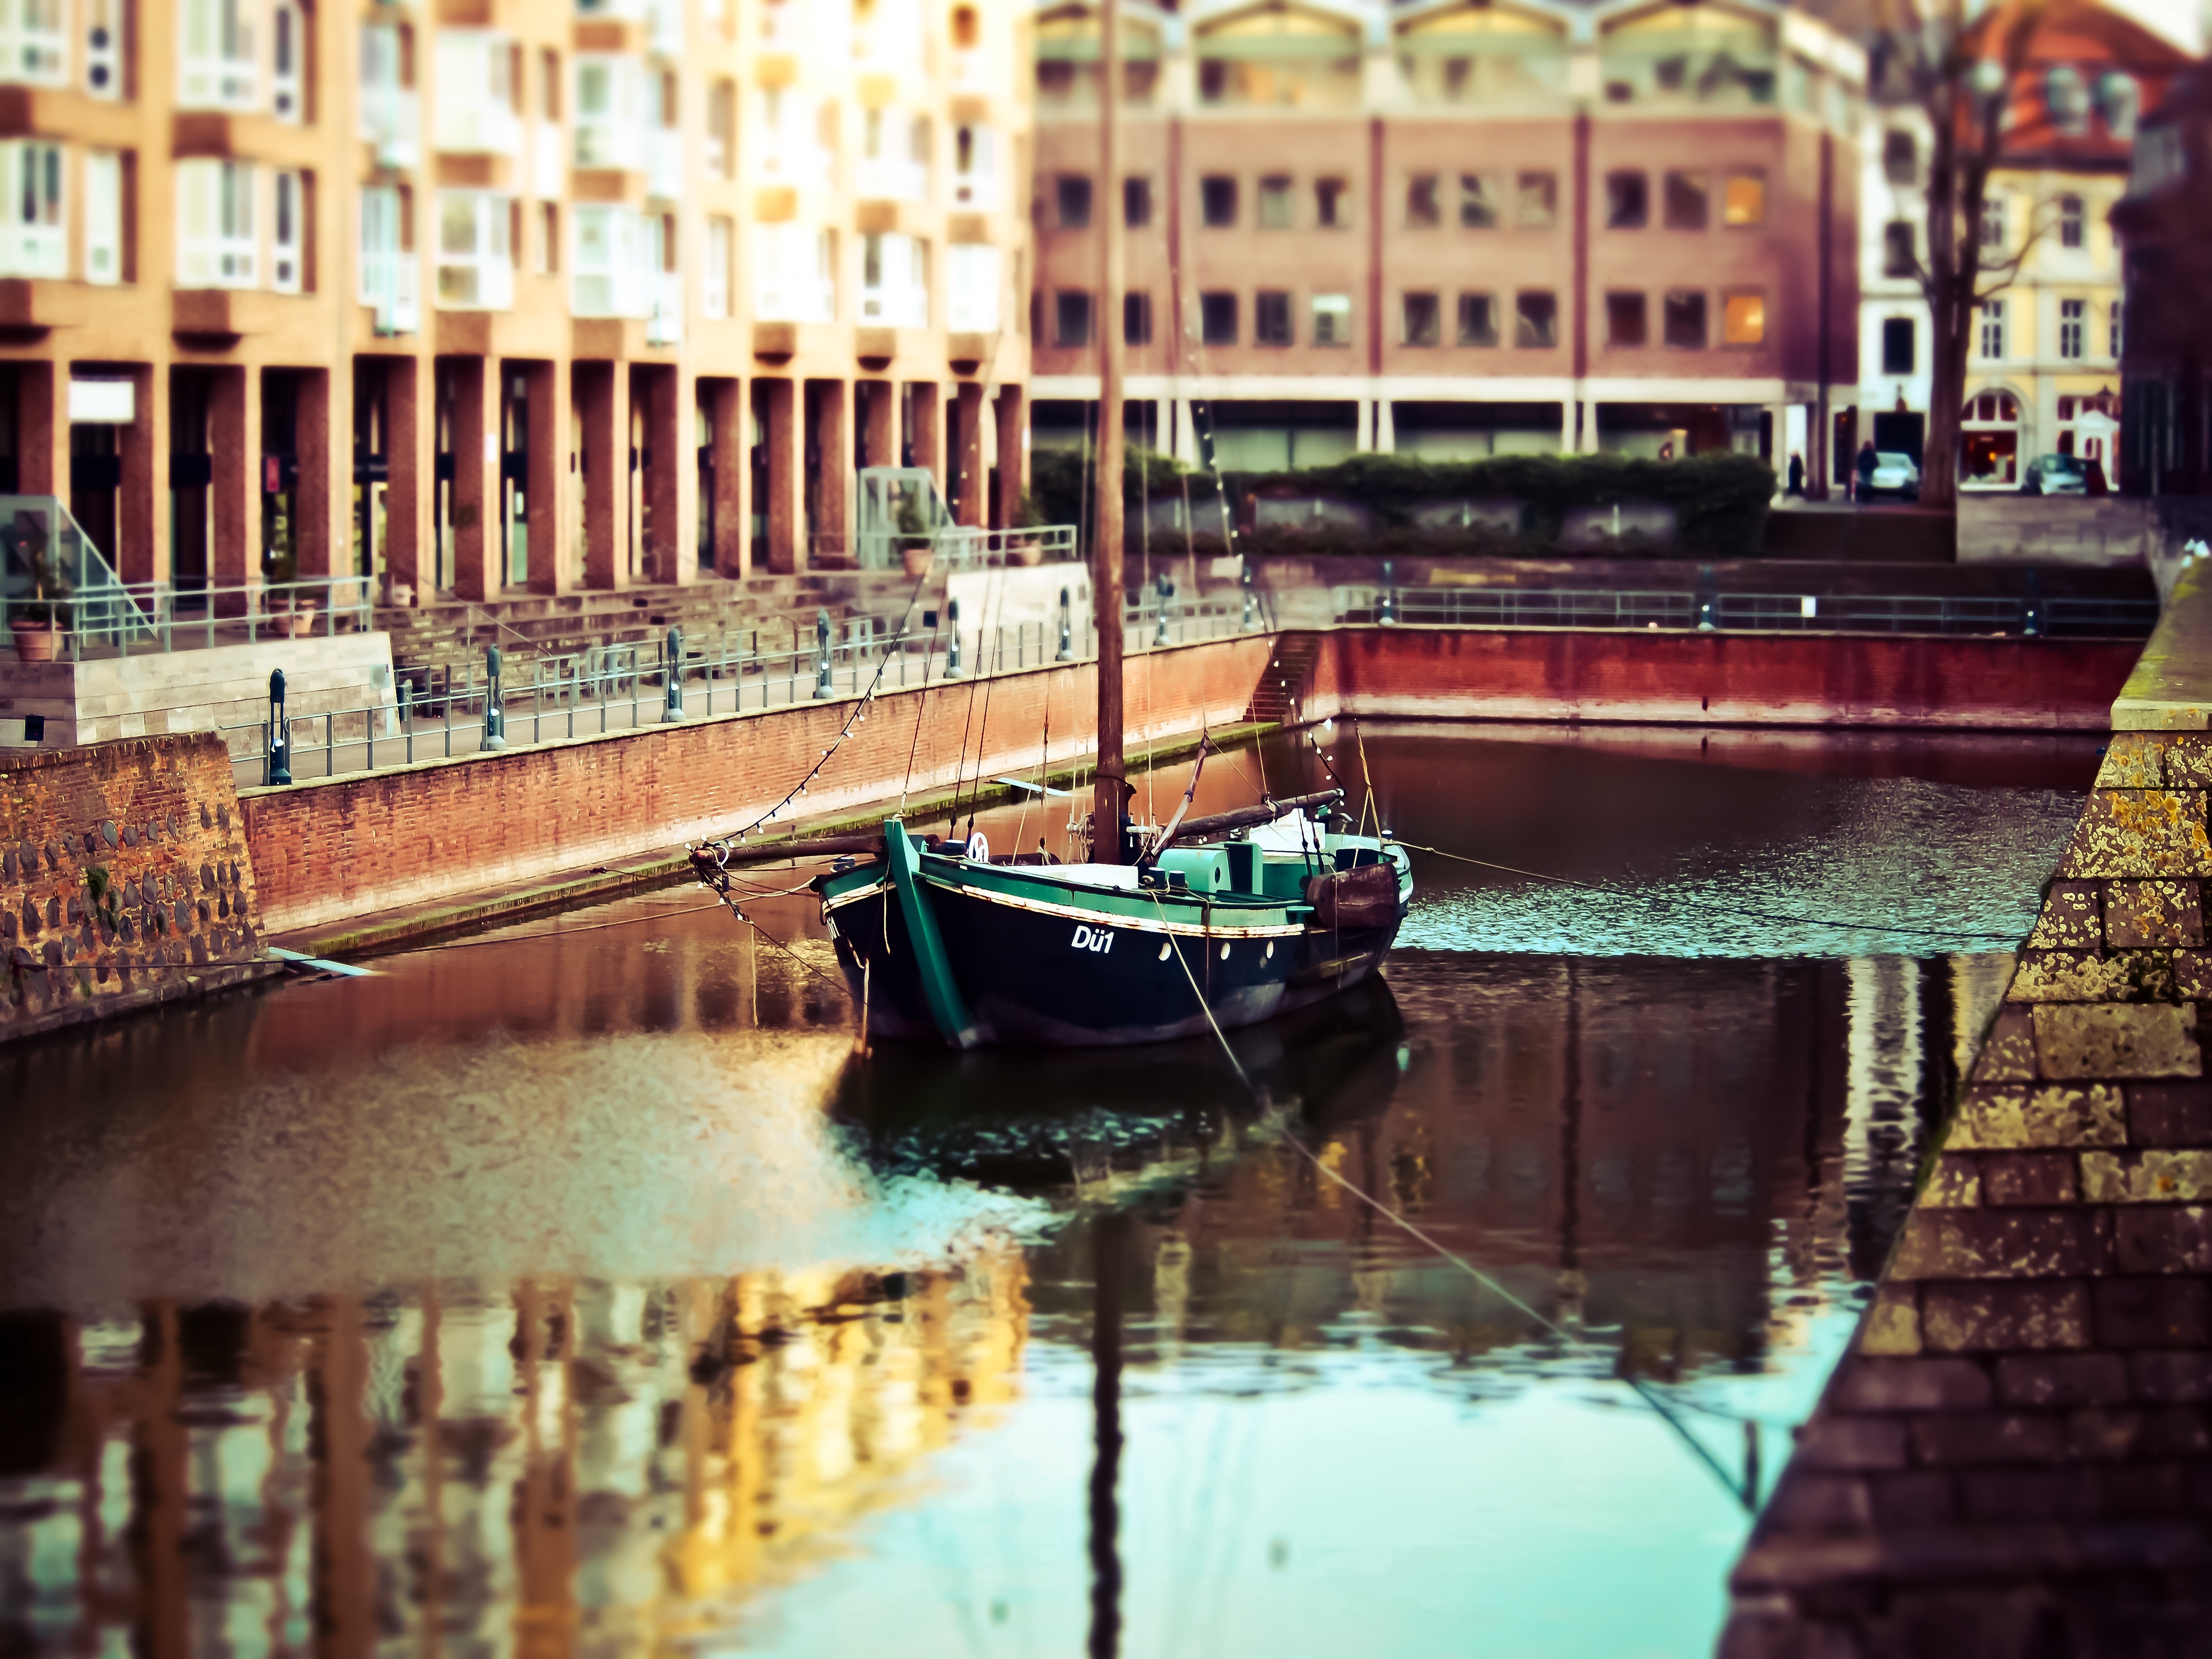
water, boat, canal, ship, evening, reflection, vehicle, port, waterway, old ship, fishing boat, boats, historically, dusseldorf, harbour atmosphere, old port, eel shocker